Western Stores

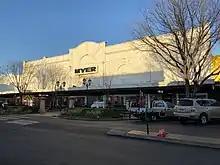
A Western Stores building, now Myer Dubbo, pictured in 2020.

The companies were purchased by Farmers & Coy. of Sydney in the 1960s. Shortly after that, Farmers were purchased by Myer Emporium.